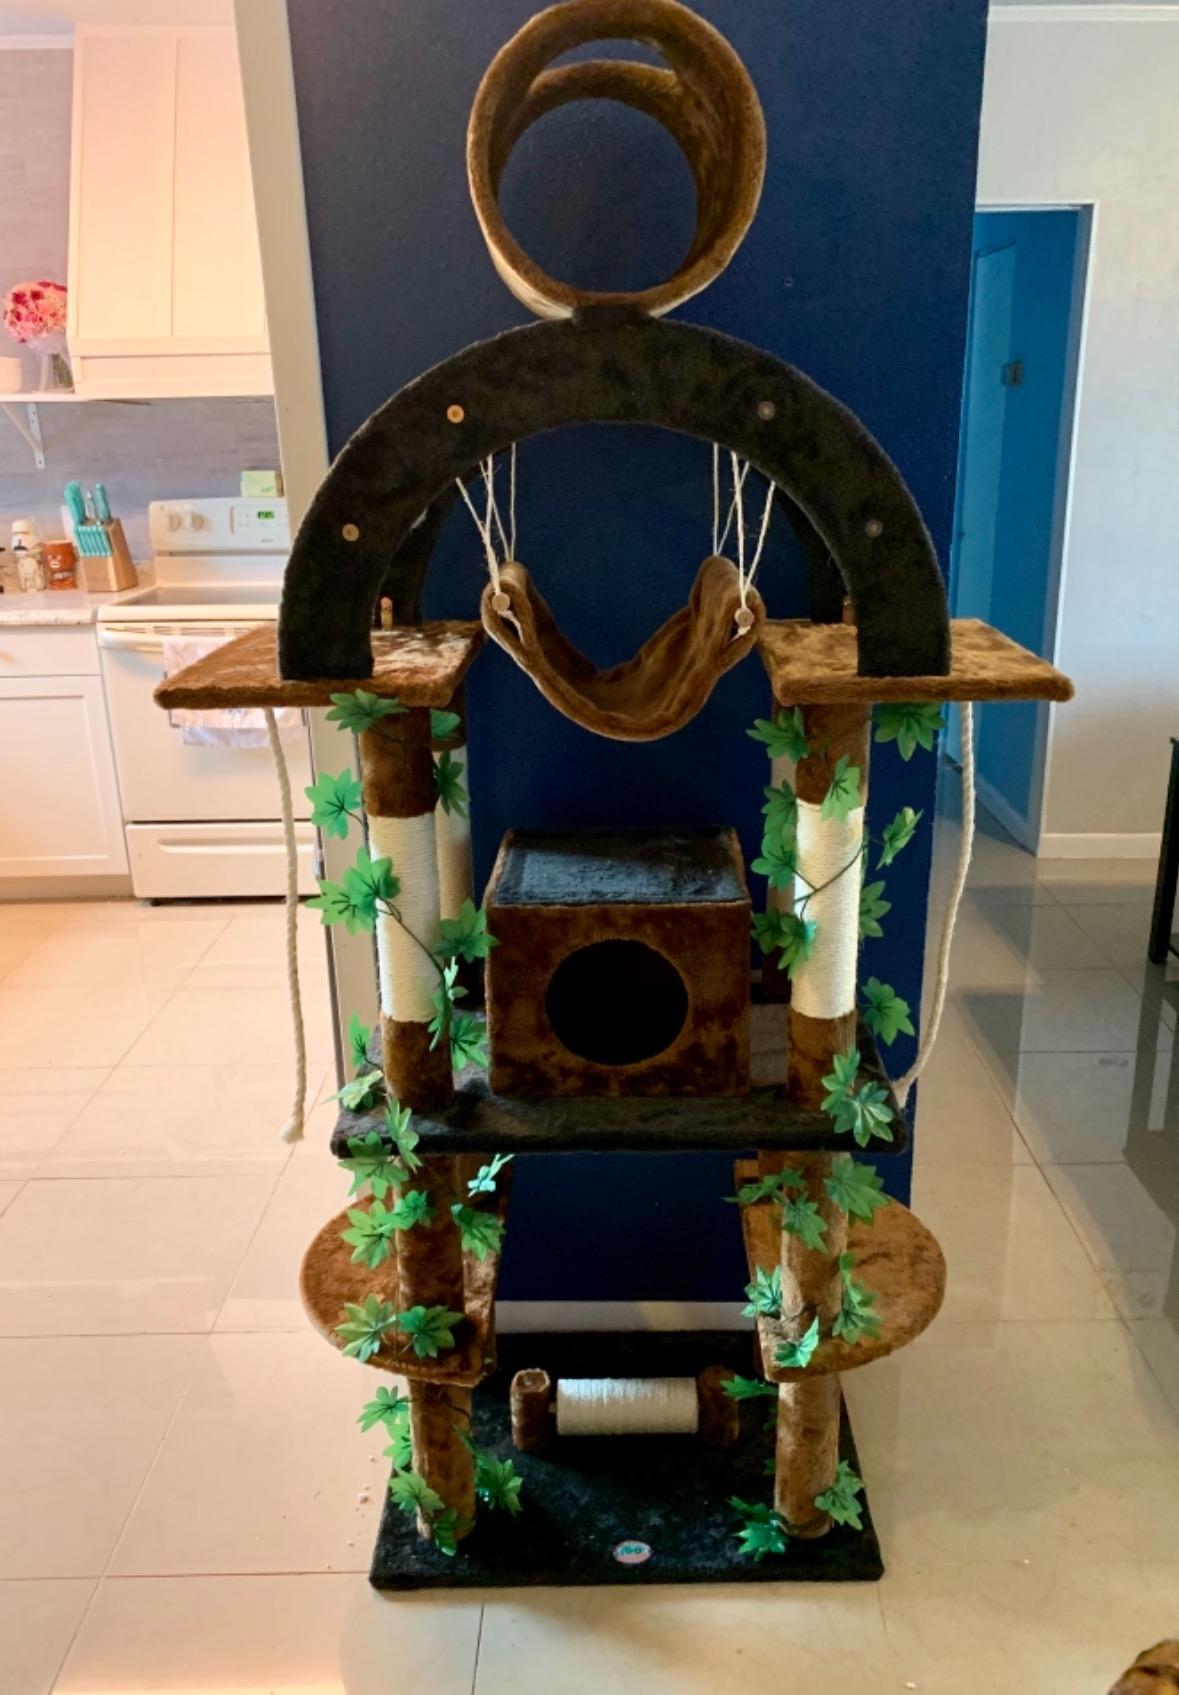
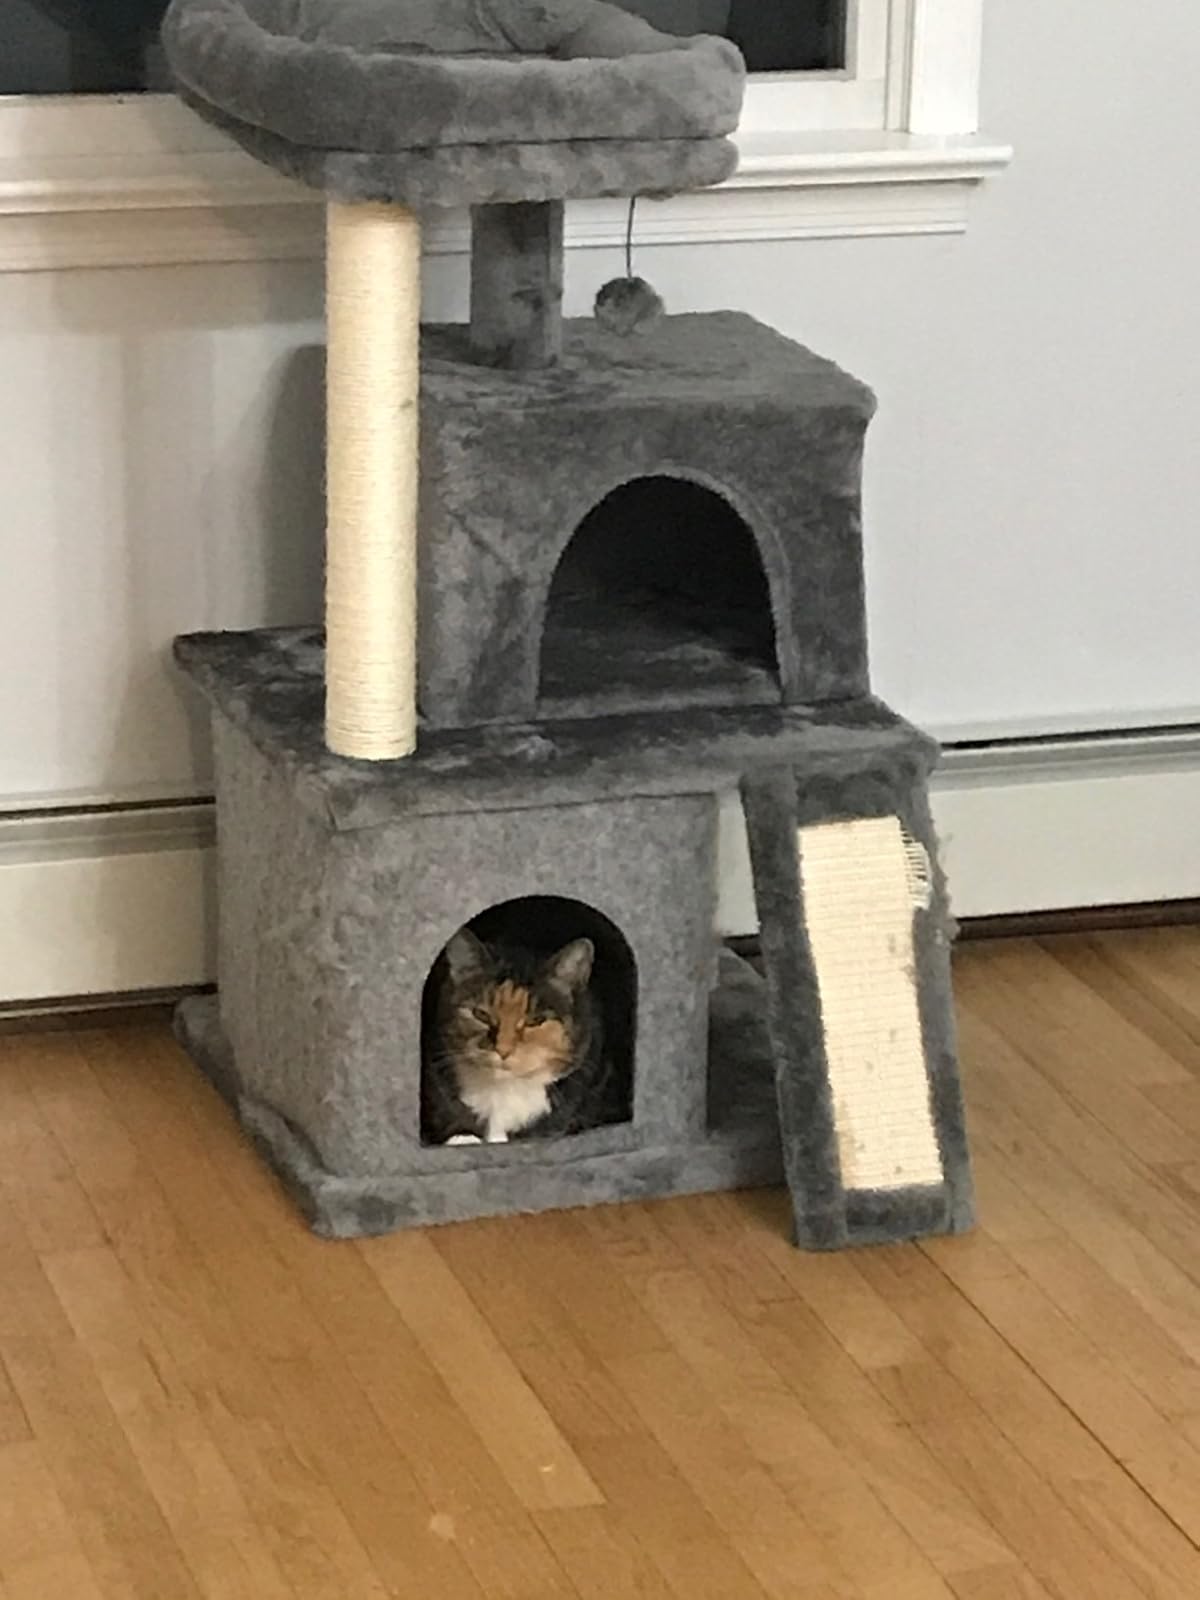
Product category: items_cat tree
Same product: no